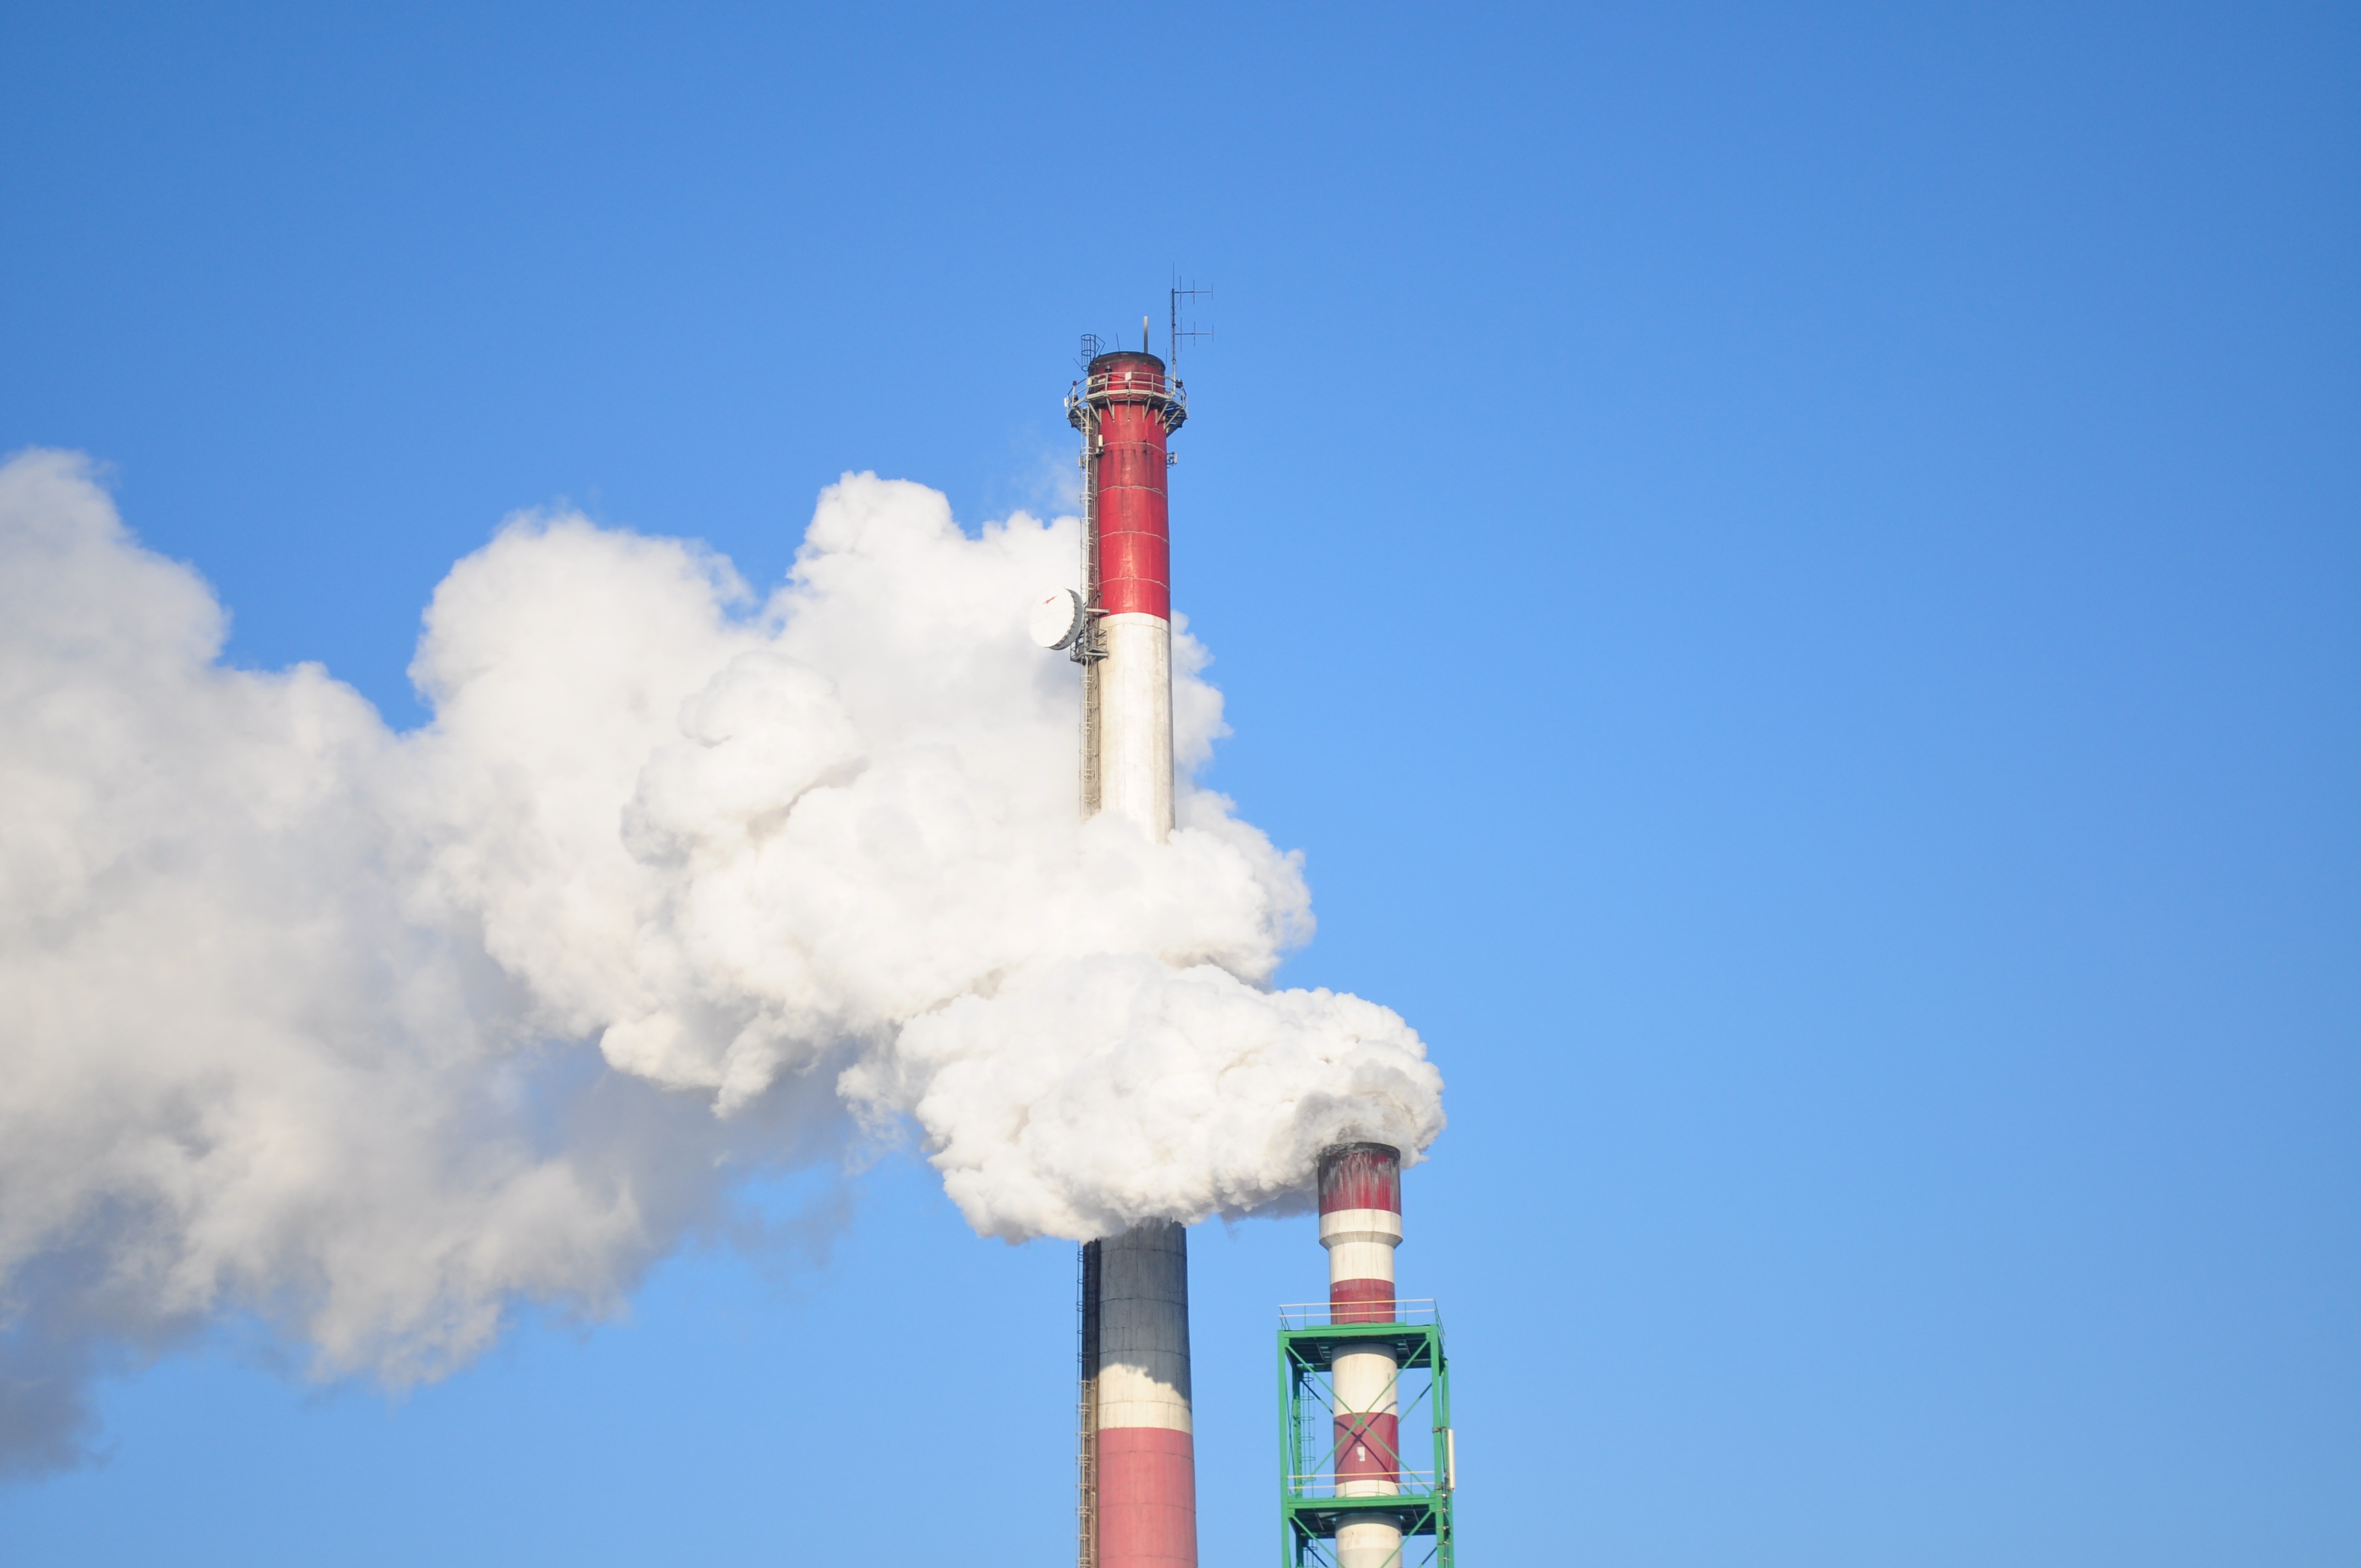
lighthouse, sky, technology, smoke, vehicle, tower, industrial, factory, production, pollution, the environment, company, the industry, atmosphere of earth, gas flare